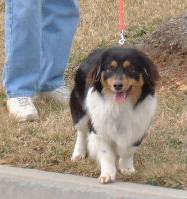
Label: dog